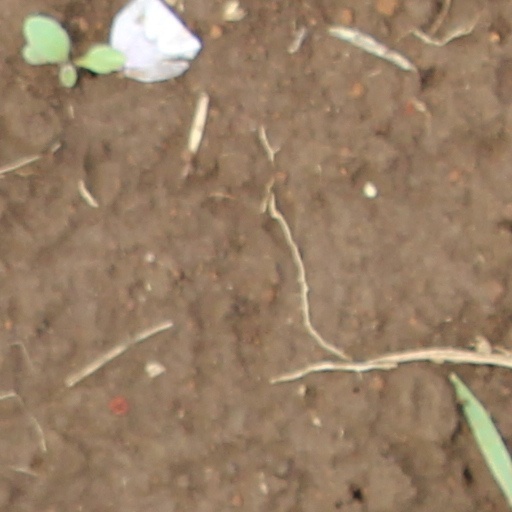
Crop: wheat